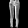
Label: Trouser